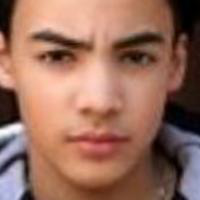
Age group: age 11-20